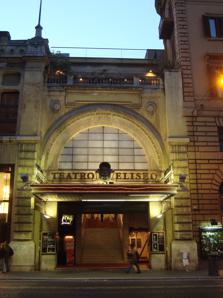
Building: Teatro Eliseo
Country: Italy
Year built: 1938
Theatre in Rome, Italy Teatro Eliseo The Teatro Eliseo (literally "Eliseus Theater") is a theatre located in Rome , Italy . History Initially named Arena Nazionale ("National Arena"), the open-air theater was built of wood in 1900. In September 1910, the new "Apollo Theater" built in stone was inaugurated. The artistic program reflected the fashions of the time: operetta and variety shows alternated with opera. Two years later, its ridotto [ it ] was detached and operated separately as a nightclub. The rest of the theater was renamed into Teatro Cines, a venue for film shows and a few operettas. In 1918, the theater got its present name. Over the years the theater took on increasing importance, up to undergoing a makeover in 1938 that decreed its current appearance. In March 2020, the theater was closed. In December 2023, the Lazio Region announced that it would purchase the theater but then the deal was cancelled. References